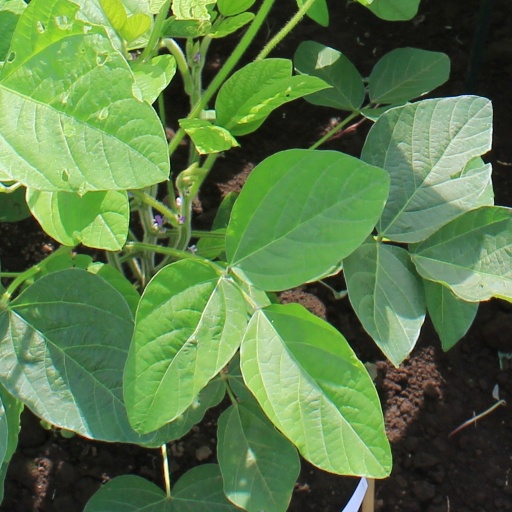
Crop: soybean